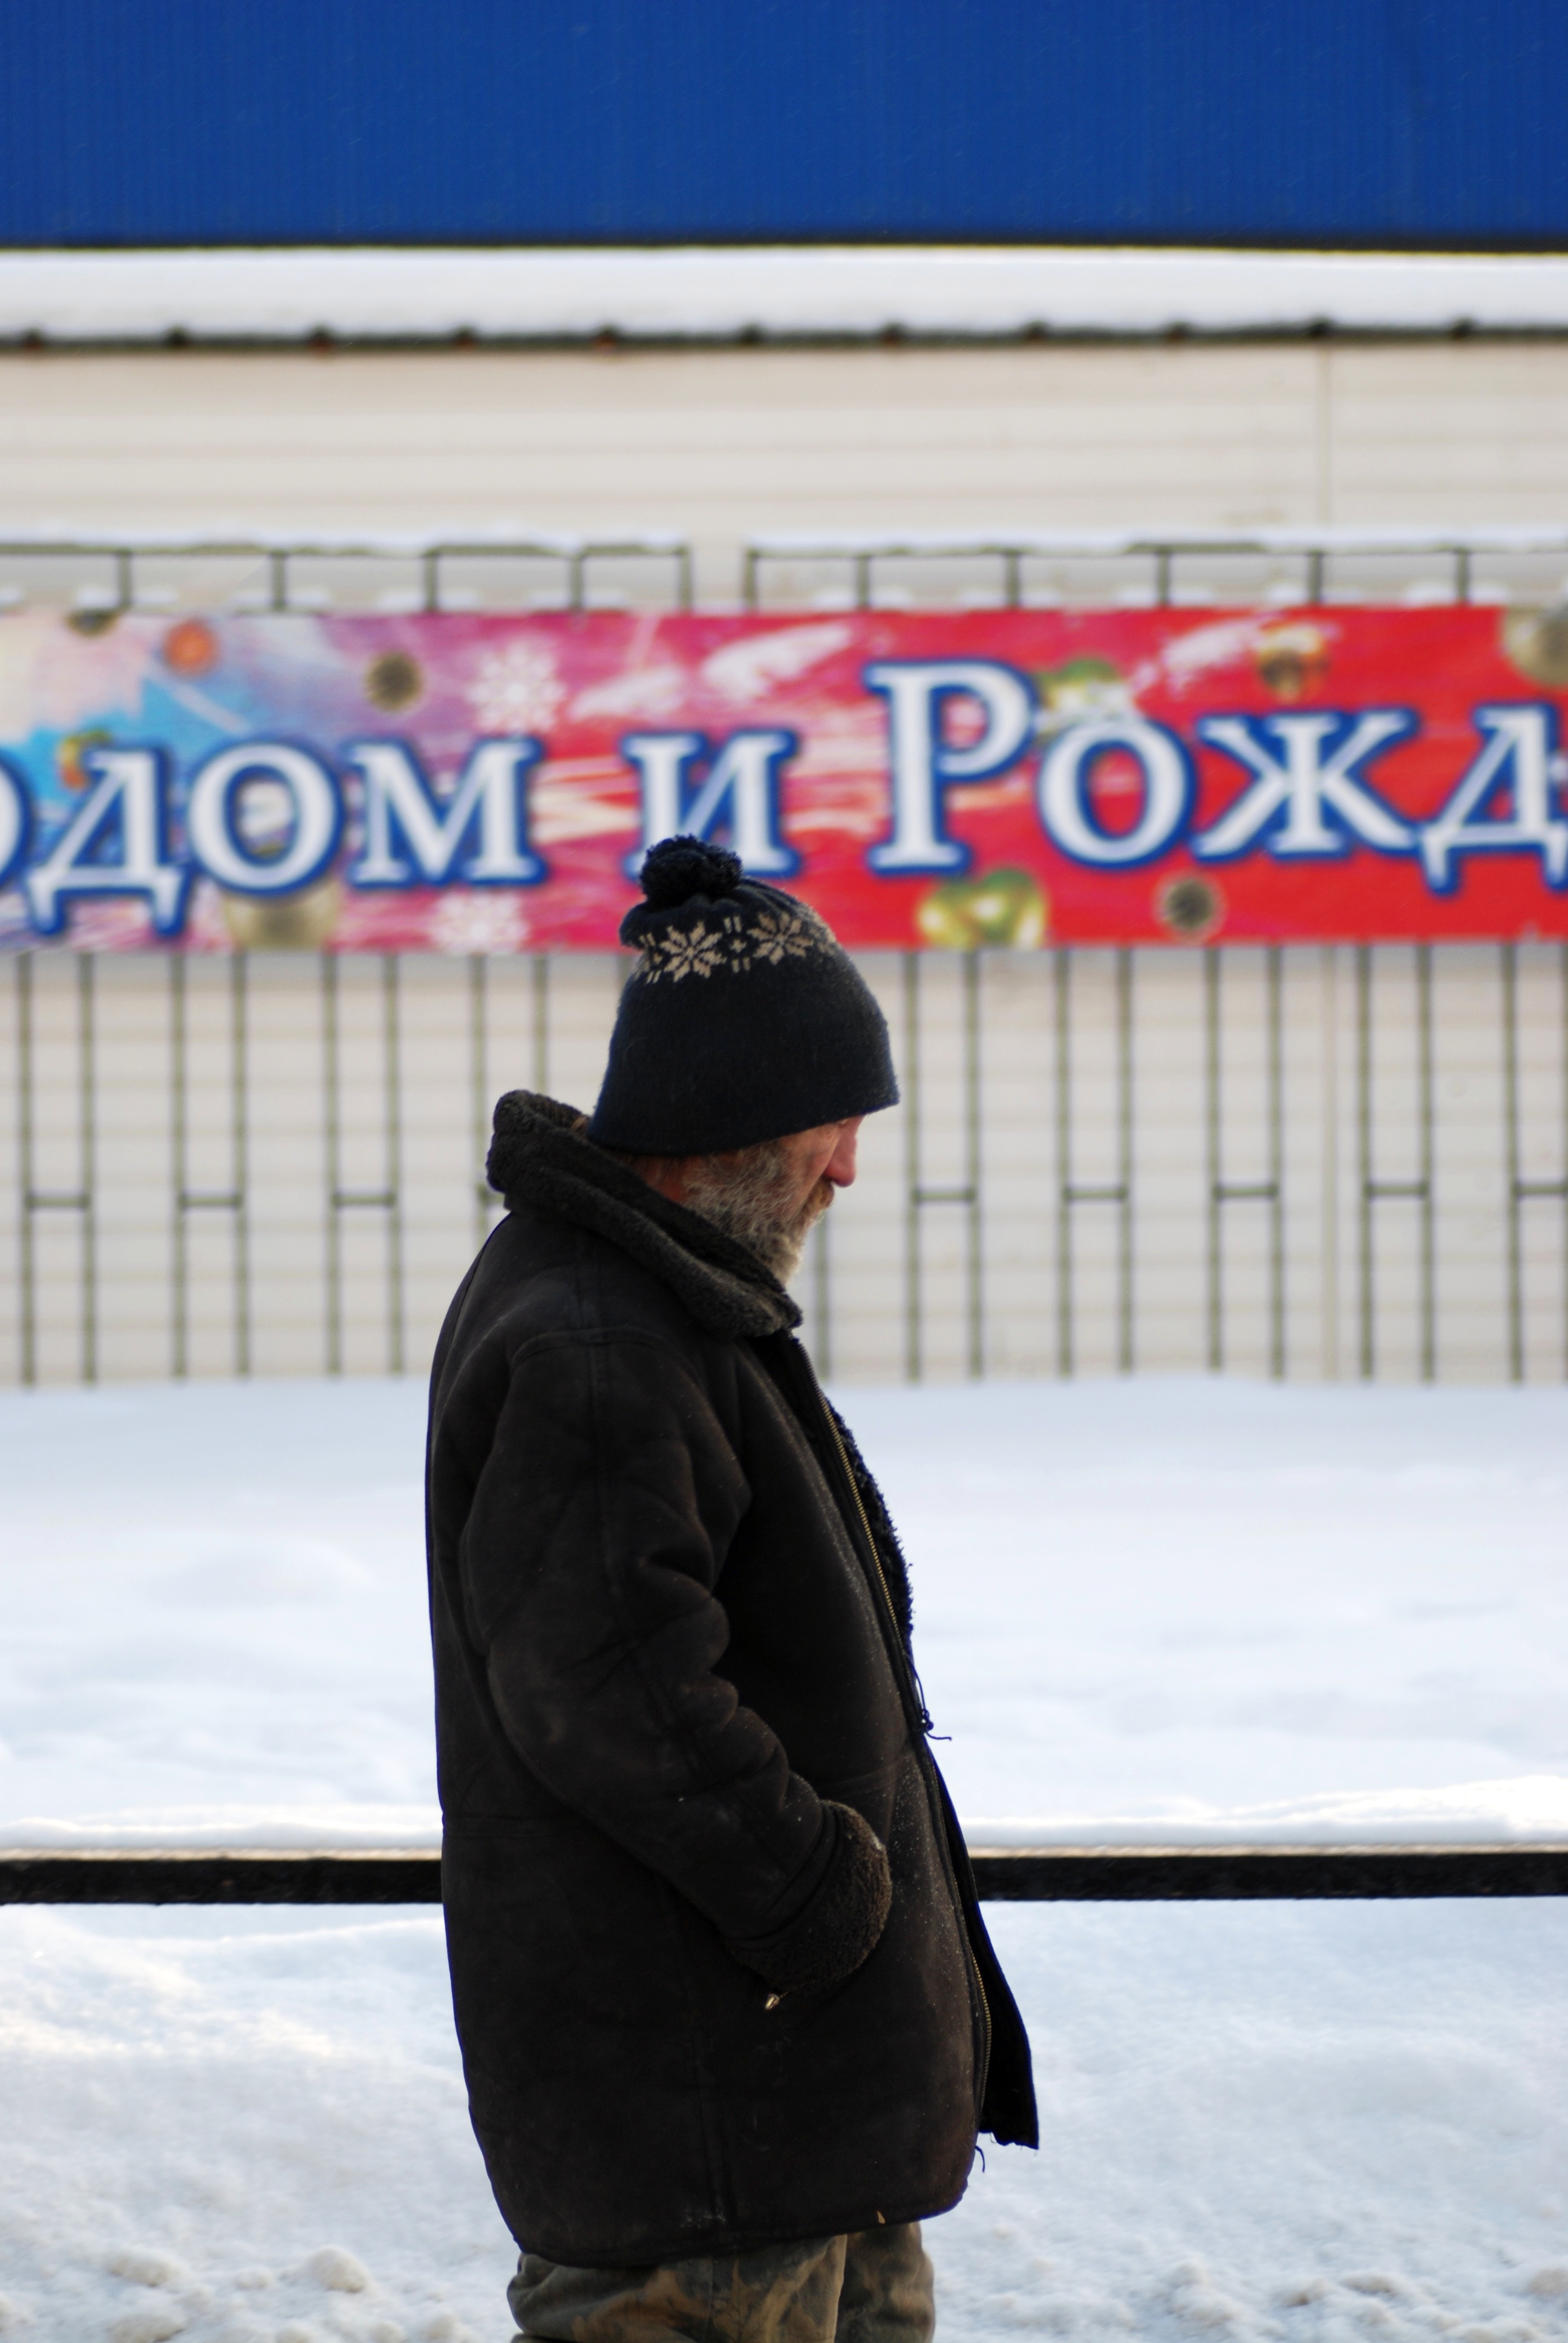
man, snow, winter, people, street, city, weather, nikon, season, candid, moscow, russia, d80, moskau, nikond80, moscou, ice skating